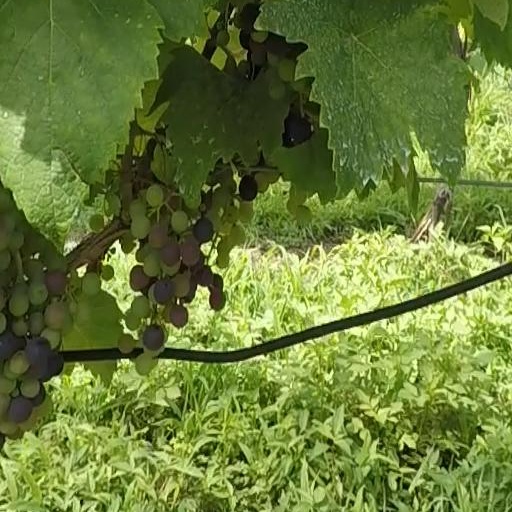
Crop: grape